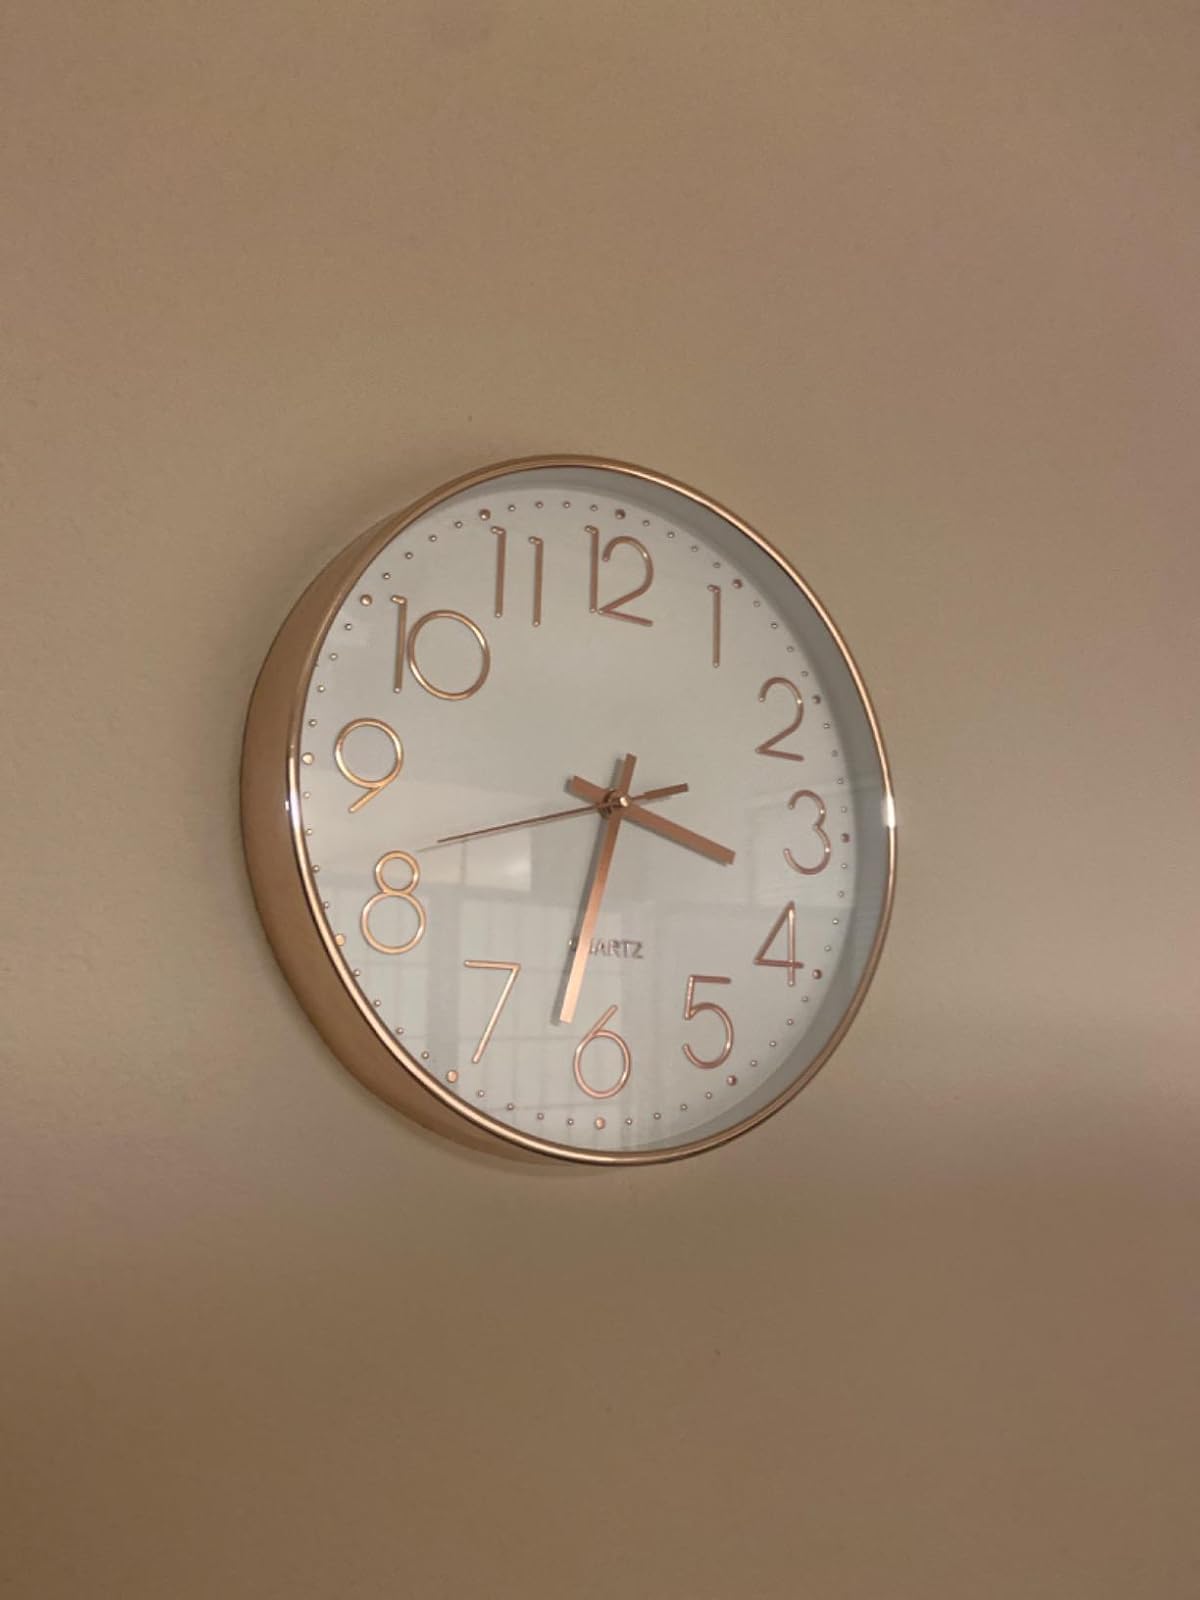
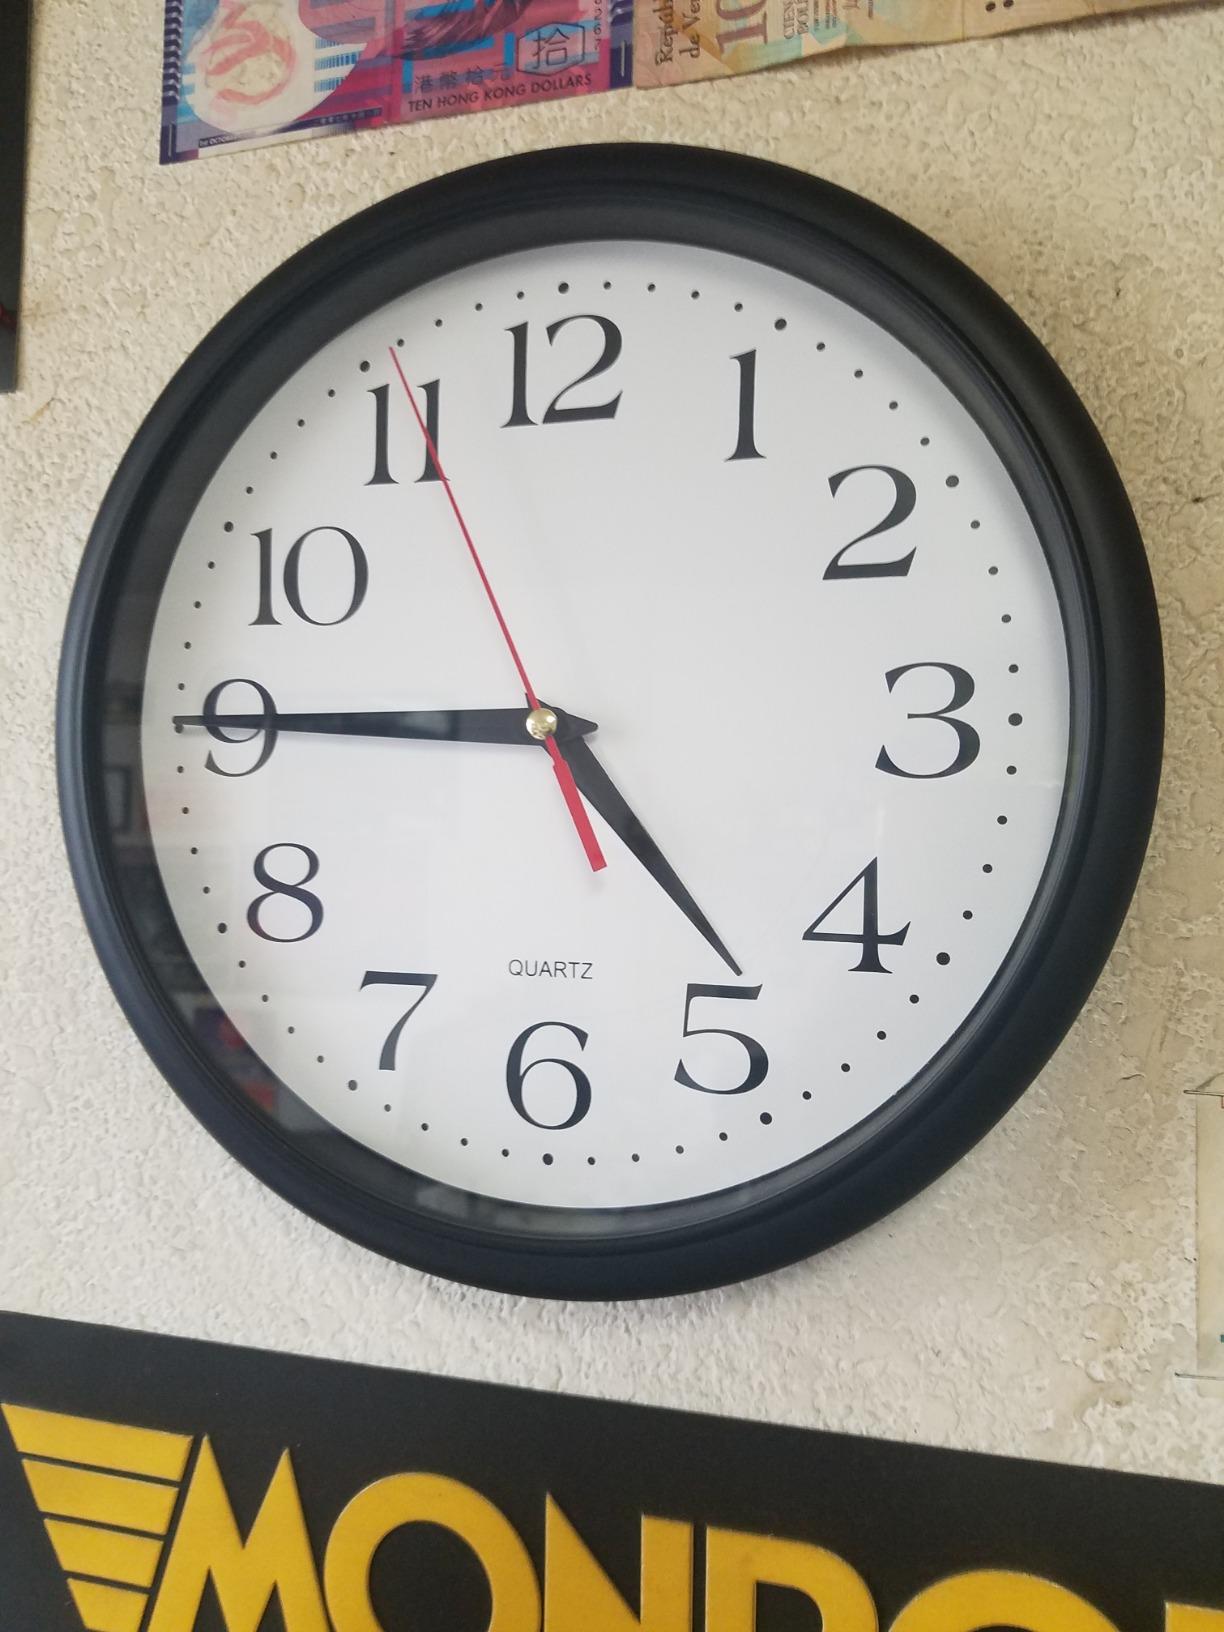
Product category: clock
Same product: no